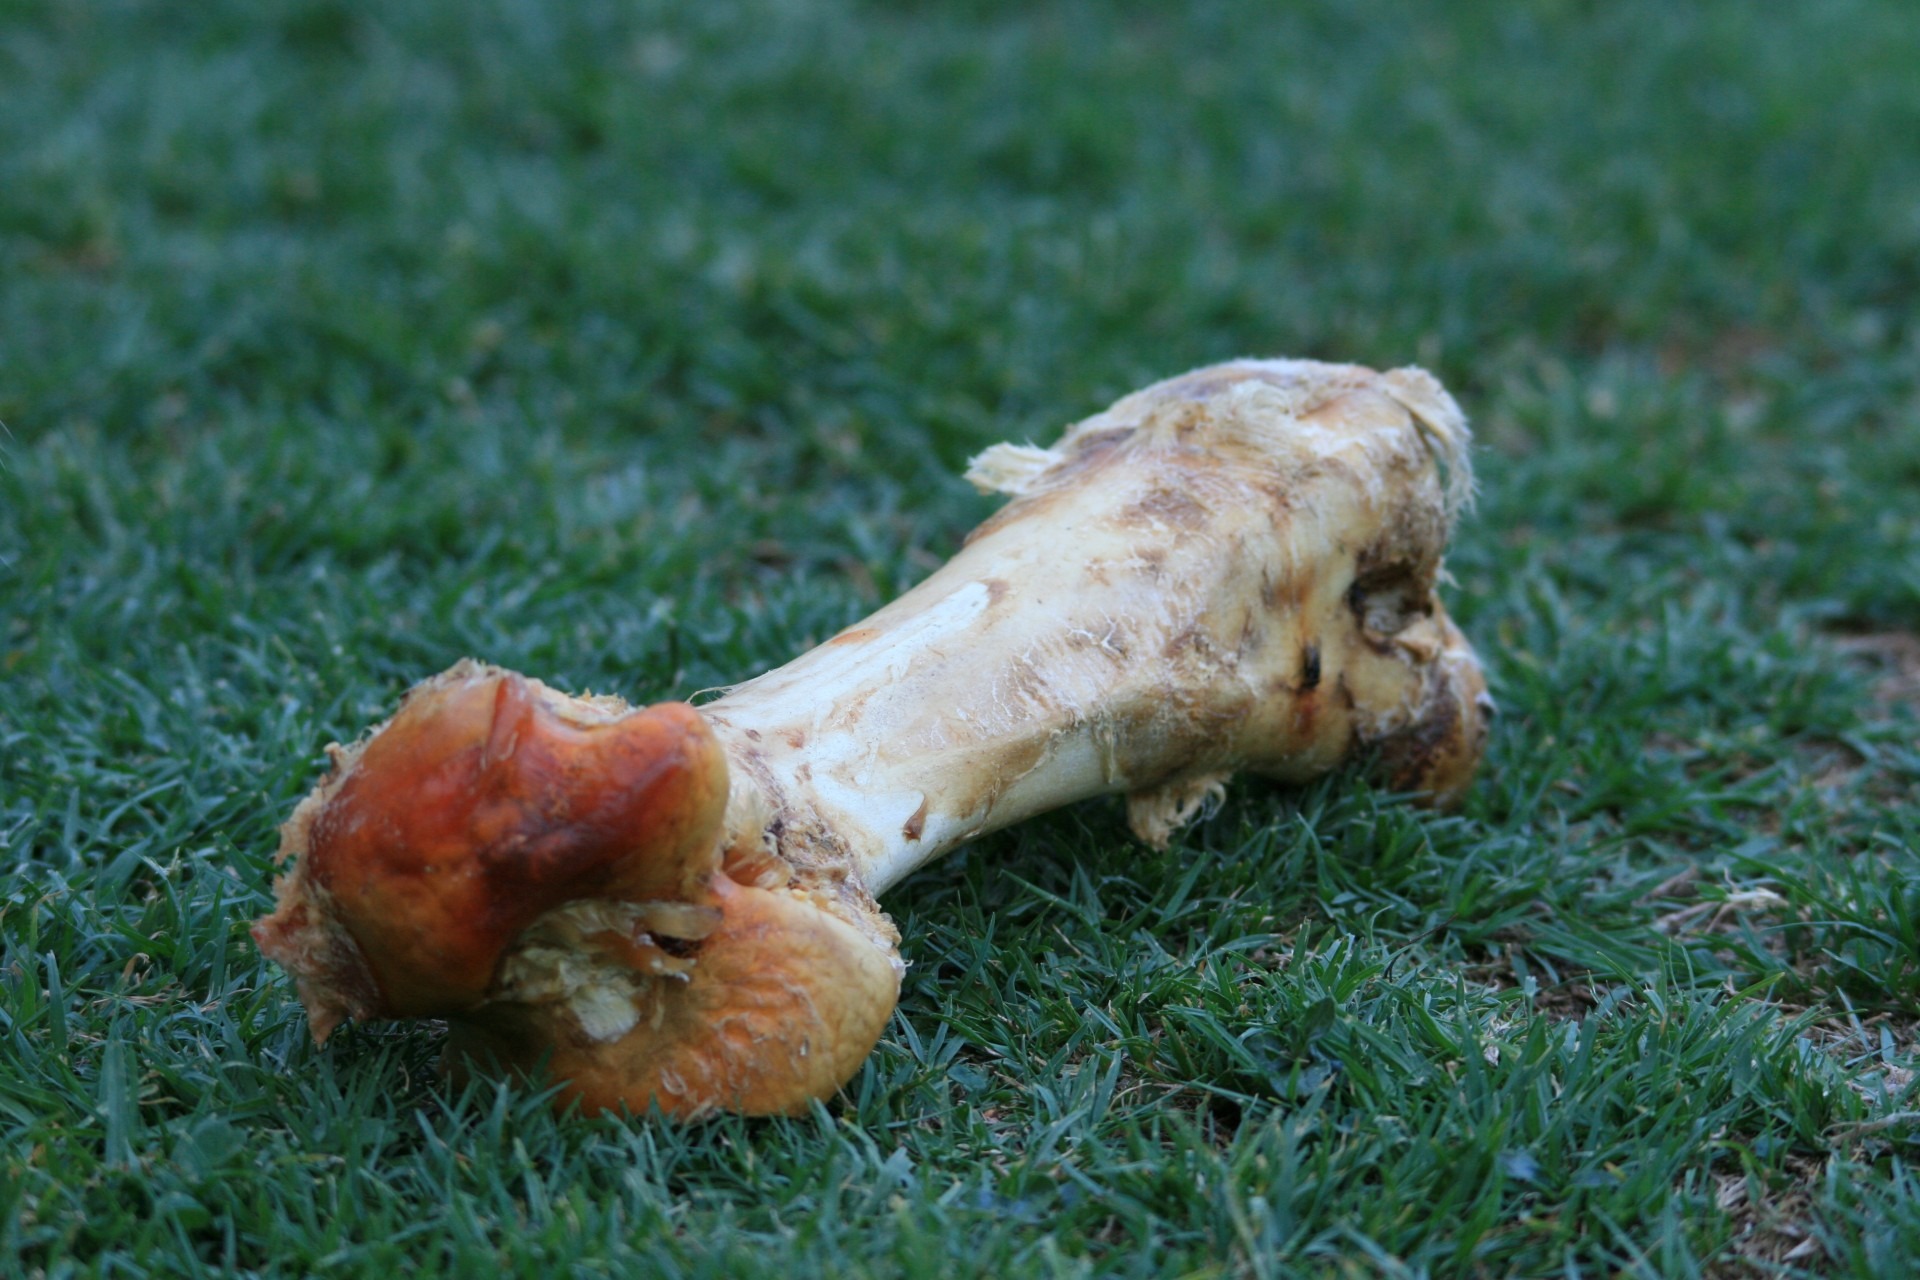
grass, plant, waiting, food, produce, vegetable, dried, bone, long, large, flowering plant, land plant